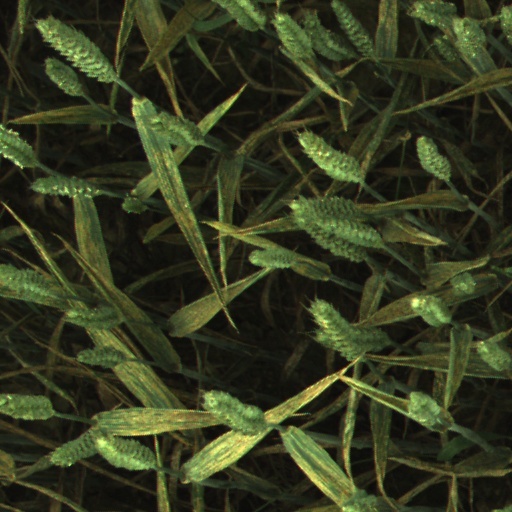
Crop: wheat